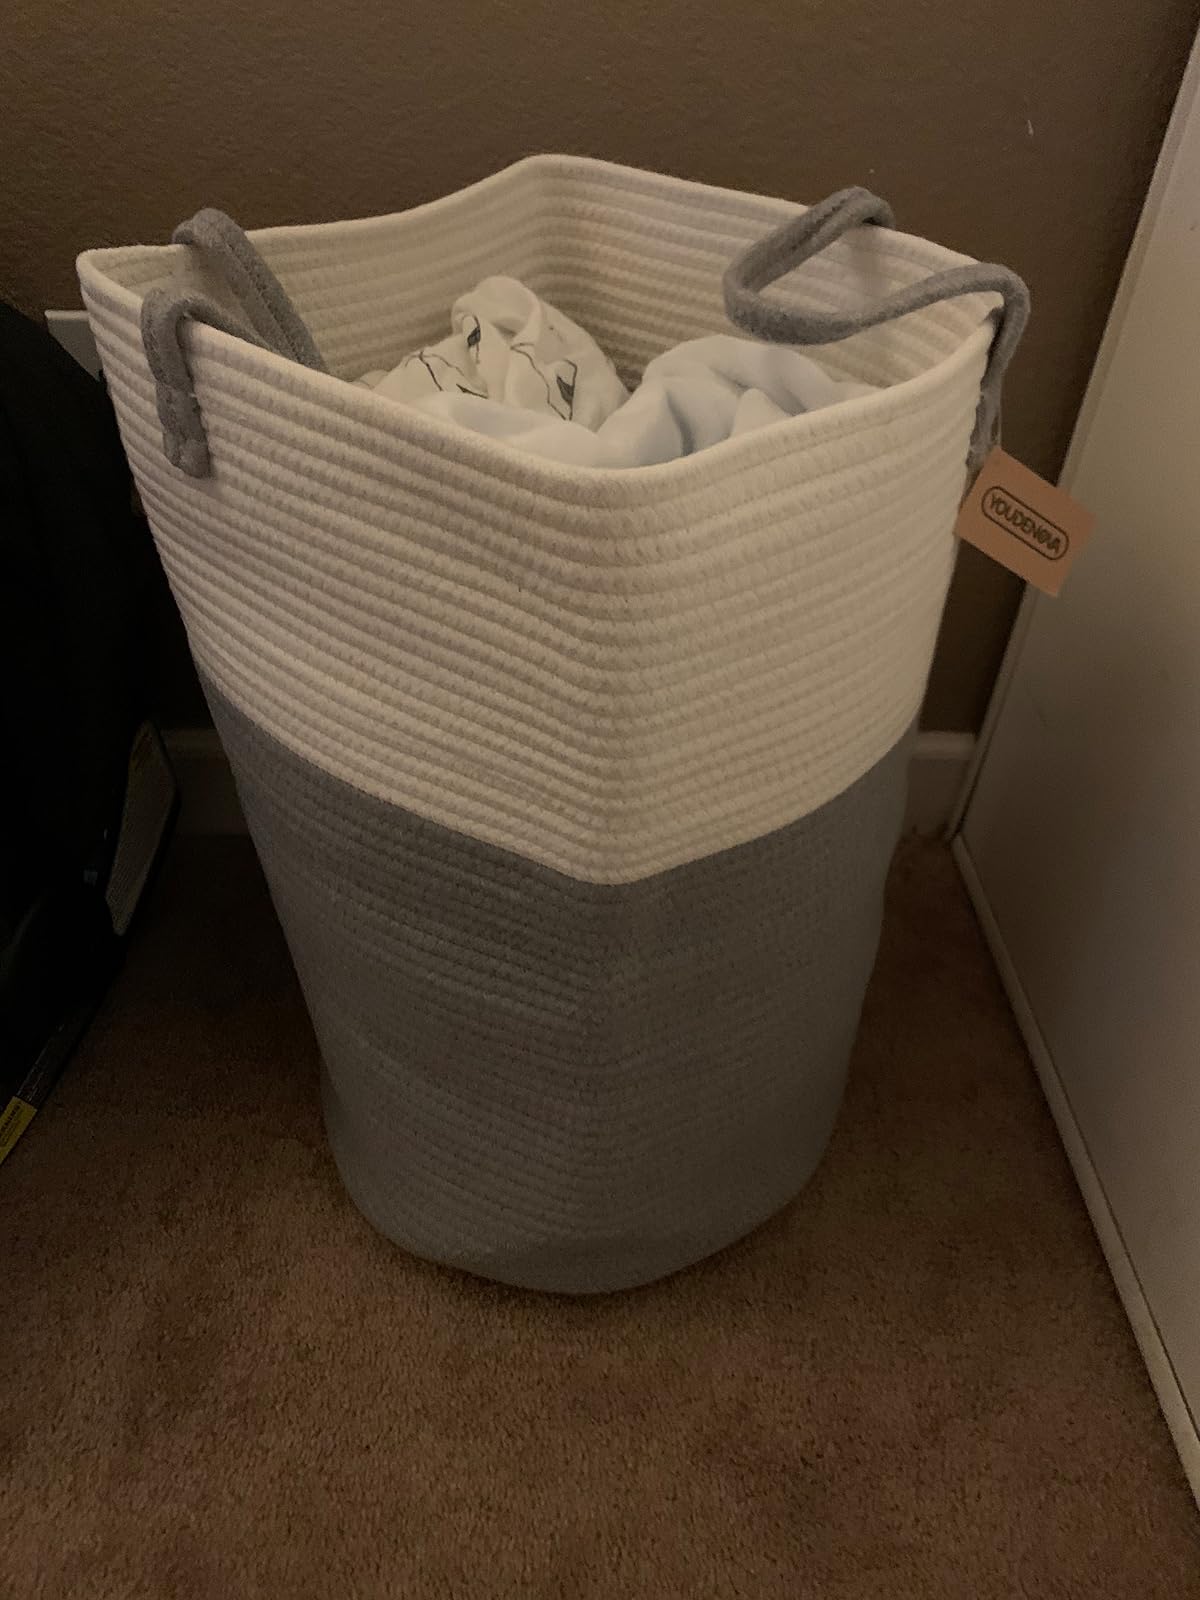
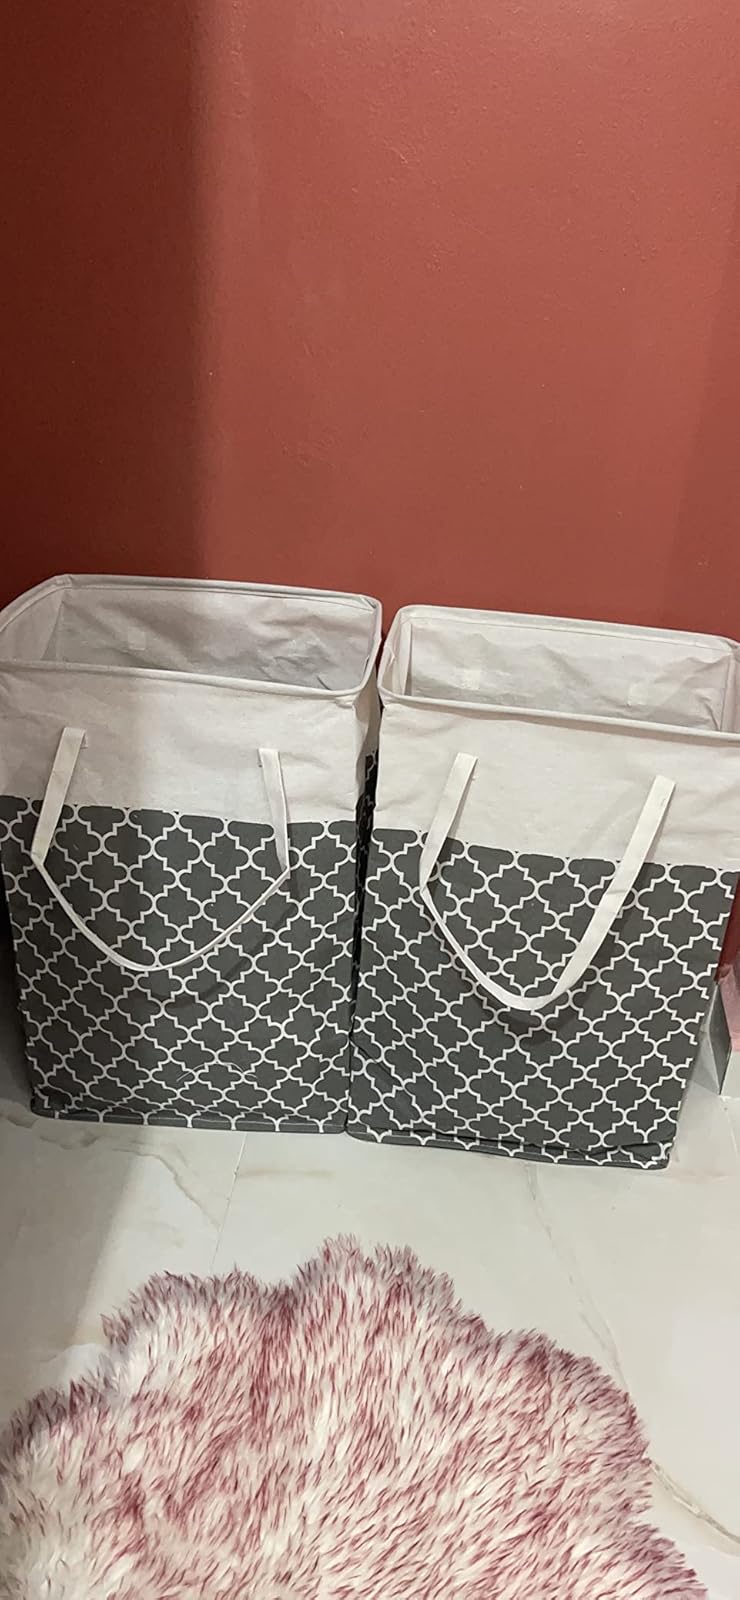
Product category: items_hamper
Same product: no